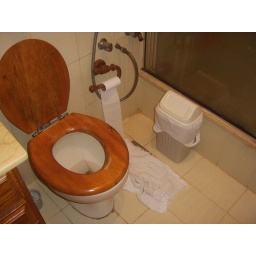
toilet in the shared bathroom